Orietta Berti

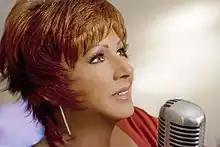
Berti in 2008

Orietta Galimberti (born 1 June 1943), known professionally as Orietta Berti, is an Italian folk-pop singer and television personality.